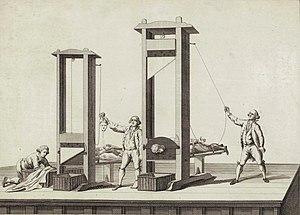
Estampe d'une double guillotine, musée de la Révolution française.
La décapitation désigne la séparation de la tête et du corps. Elle peut survenir de manière accidentelle, ou volontaire. Dans ce second cas, elle est usuellement réalisée à l'aide d’un « tranche-tête ». En général, dans les cas de décapitation effectuée à l'épée ou à la hache, le condamné devait au préalable poser la tête sur un billot. La décapitation peut être également réalisée sur le corps d'un homme mort.
La peine de mort a été abolie en France en 1981, faisant ainsi de la France le seul pays à avoir procédé à des exécutions tout en étant membre de la Communauté économique européenne, ancêtre de l'Union européenne.